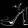
Label: Sandal